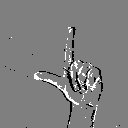
ASL letter: l